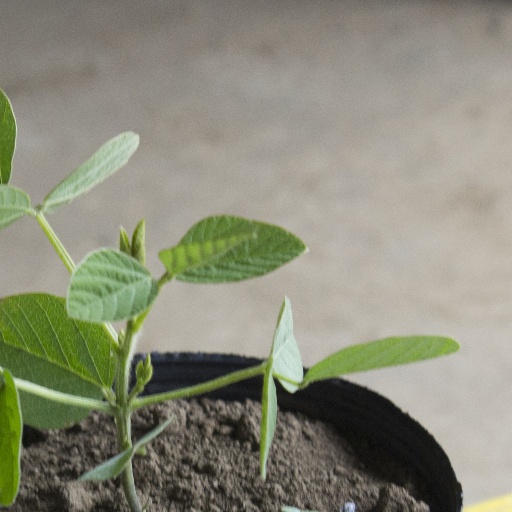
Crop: soybean